Reubin Askew

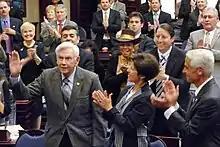
Askew addressing the opening of a joint session of the Florida Legislature in April 2009

In 1987, Askew declared his candidacy for the U.S. Senate. But in May 1988, he withdrew from the contest, citing the need for perpetual fundraising. At the time of his withdrawal, he had lead in the polls. He endorsed Congressman Buddy McKay afterwards. Three days after dropping out, he resigned from his law firm, reportedly due to discontent from partners who had raised large amounts of money for Askew.